Nadia Hussain

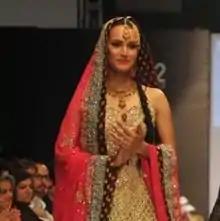
Nadia Hussain at Pakistan Fashion Week in 2010.

Nadia Hussain Khan (born 11 January 1979) is a Pakistani television actress, host, supermodel, entrepreneur and fashion designer. She's recognized as one of Pakistan's first supermodels.